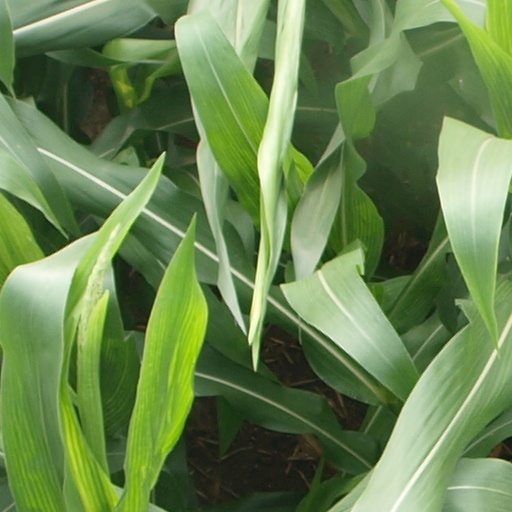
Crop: maize; corn